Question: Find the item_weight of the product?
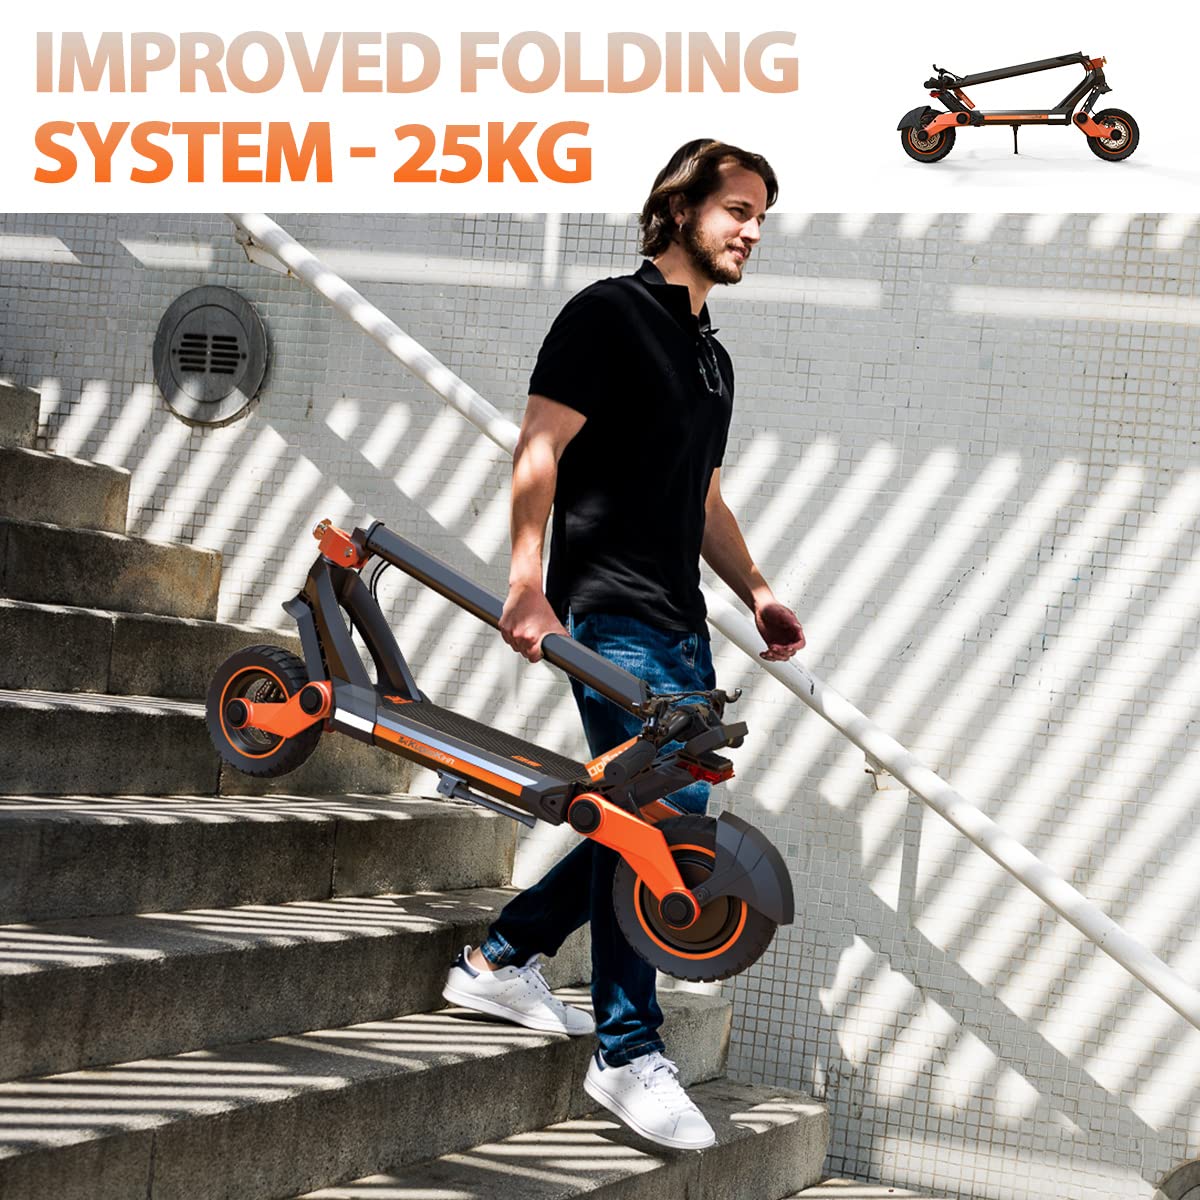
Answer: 25.0 kilogram